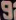
Number: 9